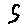
Label: 5